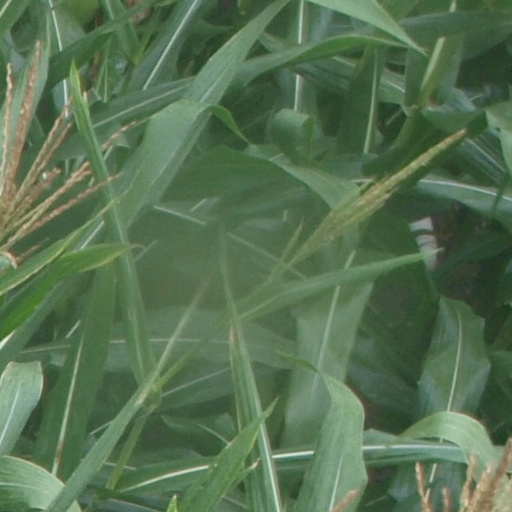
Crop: maize; corn